Assiniboine Memorial Curling Club

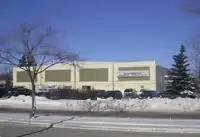
Assiniboine Memorial Curling Club

The Assiniboine Memorial Curling Club is located in the northwestern area of Winnipeg, in the community of St. James. The curling club was started up in 1929 and was nicknamed the 'root cellar', it had only 2 sheets of ice at the time. The AMCC moved to their current site, at Vimy and Hamilton, in 1962. This new location was built with 4 sheets and then expanded to 8, as it has today. A small fire destroyed part of the clubrooms and arena in 1972, most of the original structure remained and was rebuilt.